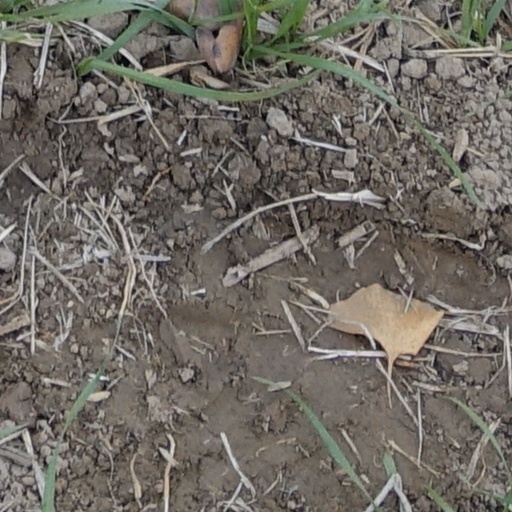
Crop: wheat